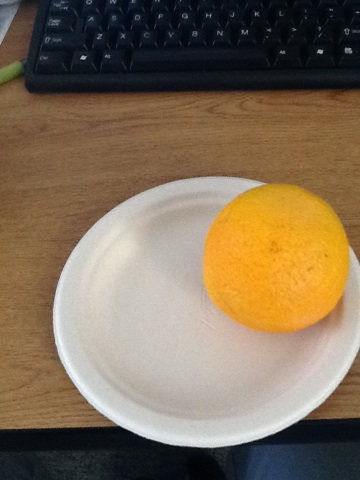Question: Is this an orange?
Answer: yes